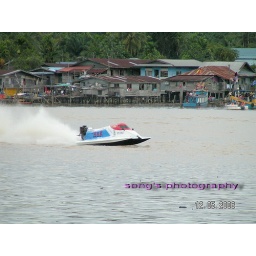
A regatta event in progress, the malay kampung wooden houses build above the water along the river side seen in the back ground